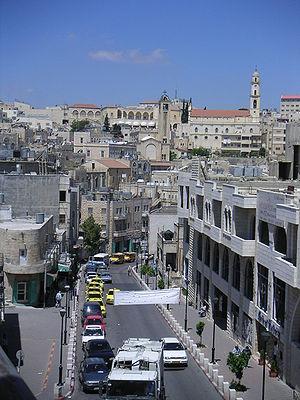
Bethléem est une ville située en Cisjordanie à environ 10 km au sud de Jérusalem. Cette ville compte 30 000 habitants, principalement des Palestiniens musulmans. Elle abrite aussi une petite communauté de chrétiens palestiniens, une des plus anciennes communautés chrétiennes au monde. L'agglomération de Bethléem s'étend aux villes de Beit Jala et Beit Sahour.